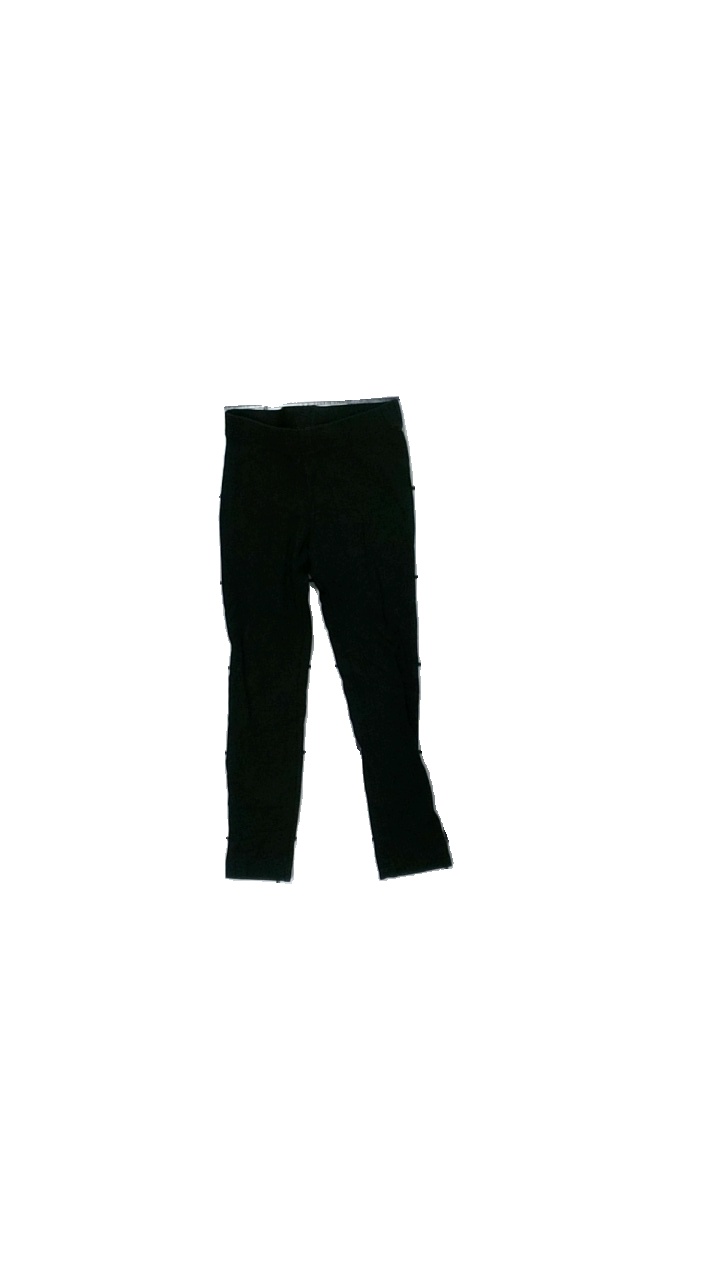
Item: Tights (Children)
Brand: Kappahl
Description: svarta tights med hål bak.
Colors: Black
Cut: Regular
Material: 100% cotton
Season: All
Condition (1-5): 3
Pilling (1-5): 5
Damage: hål
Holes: Minor
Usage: Remake
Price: <50